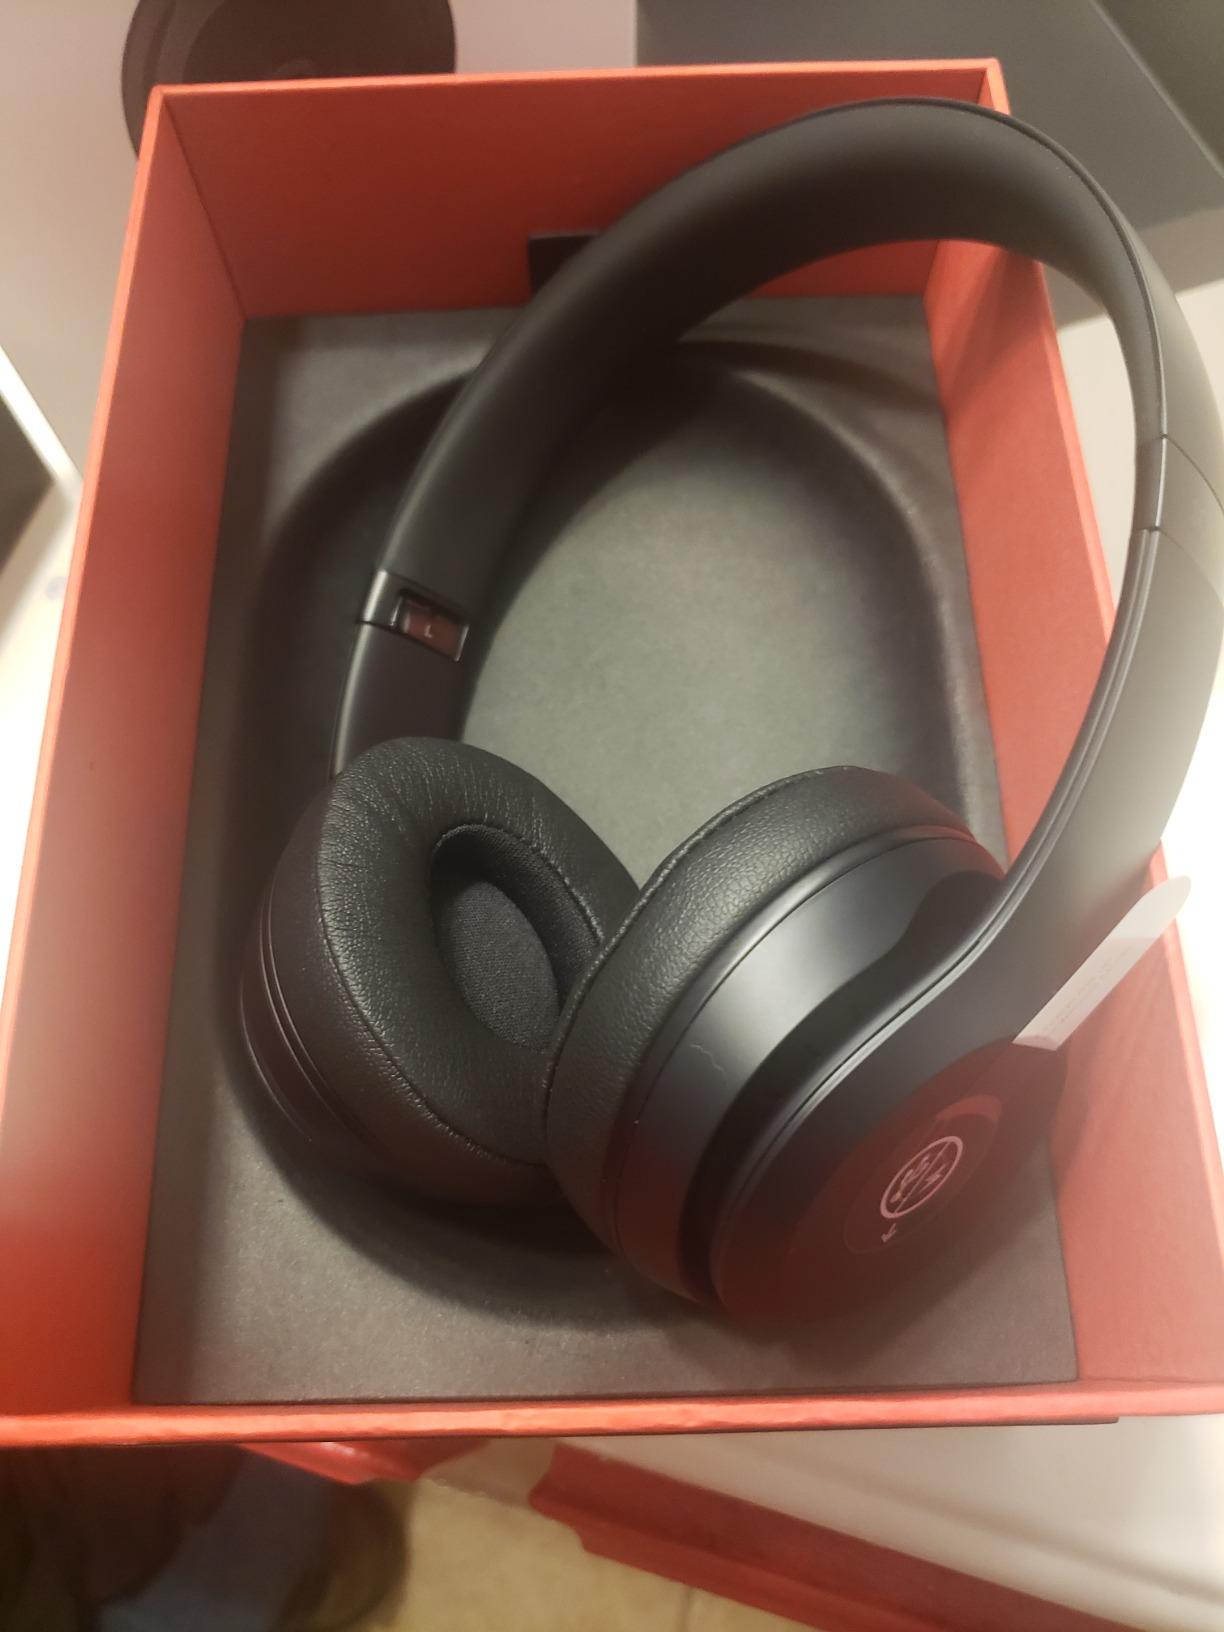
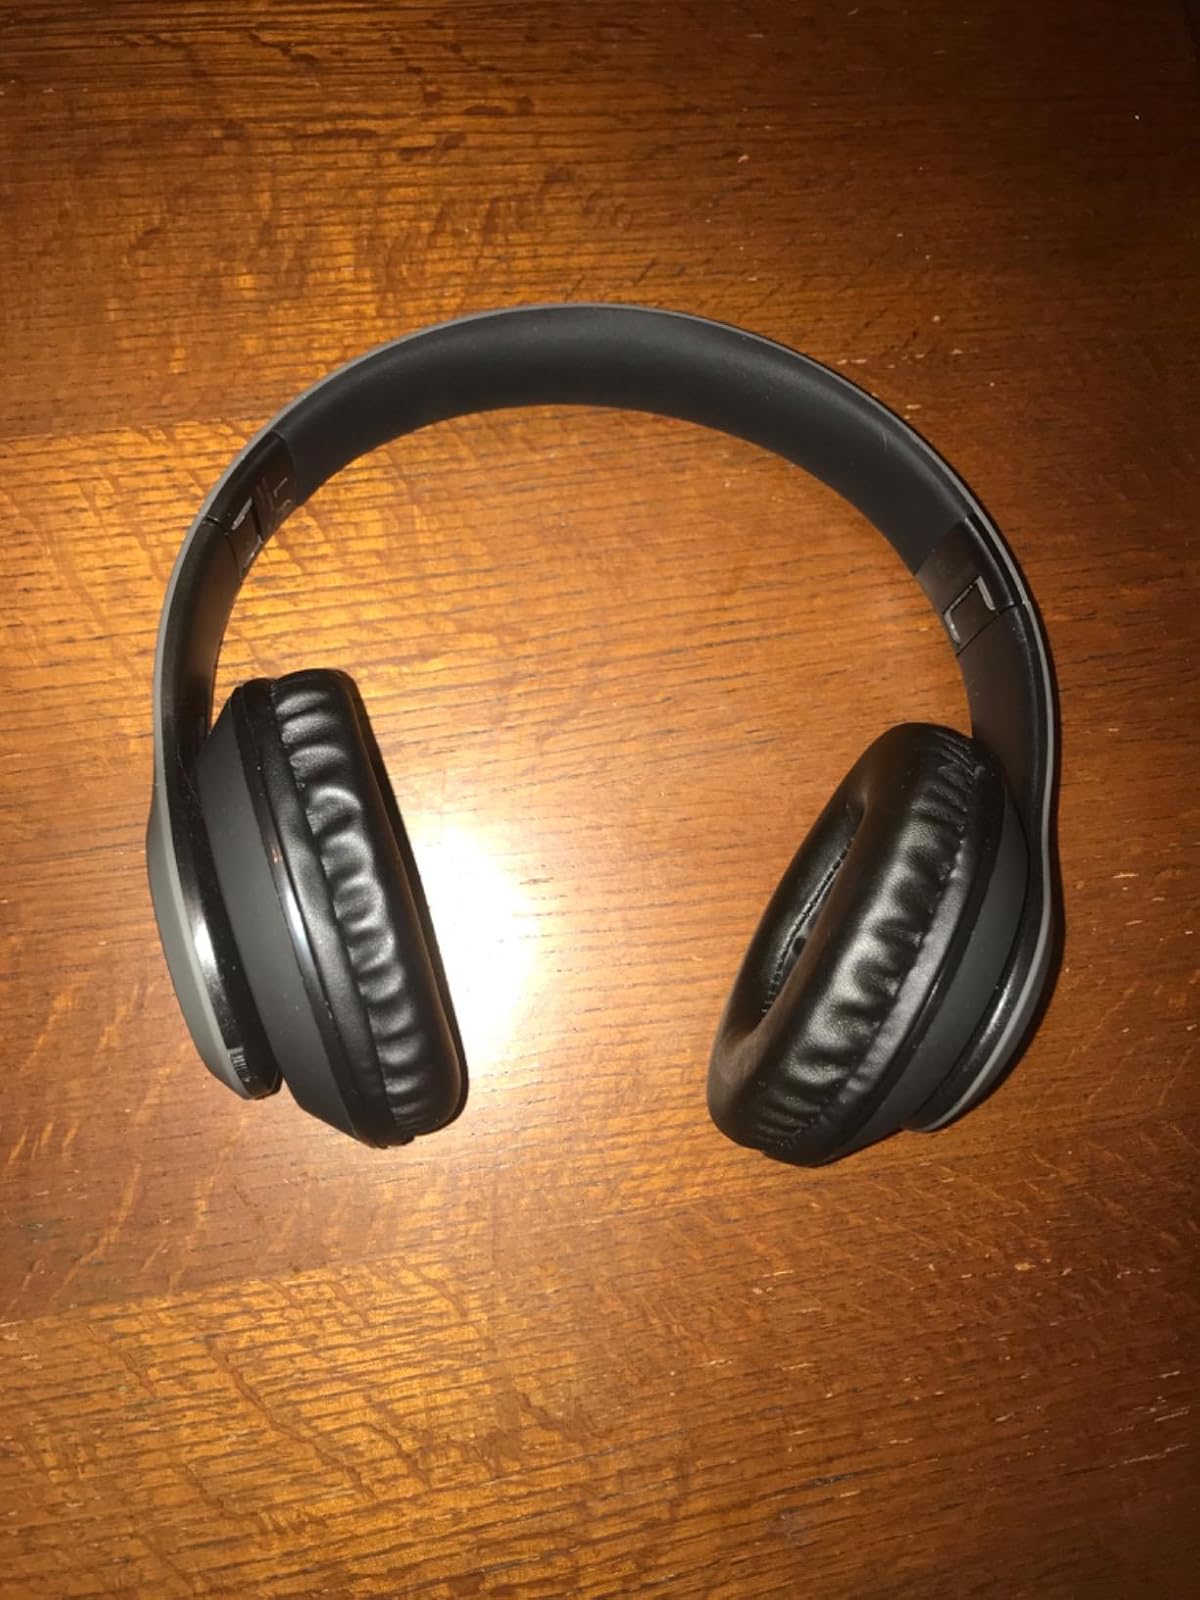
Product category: headphones
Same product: no